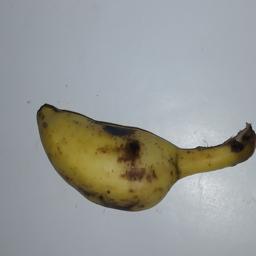
Banana variety: Champa Kola